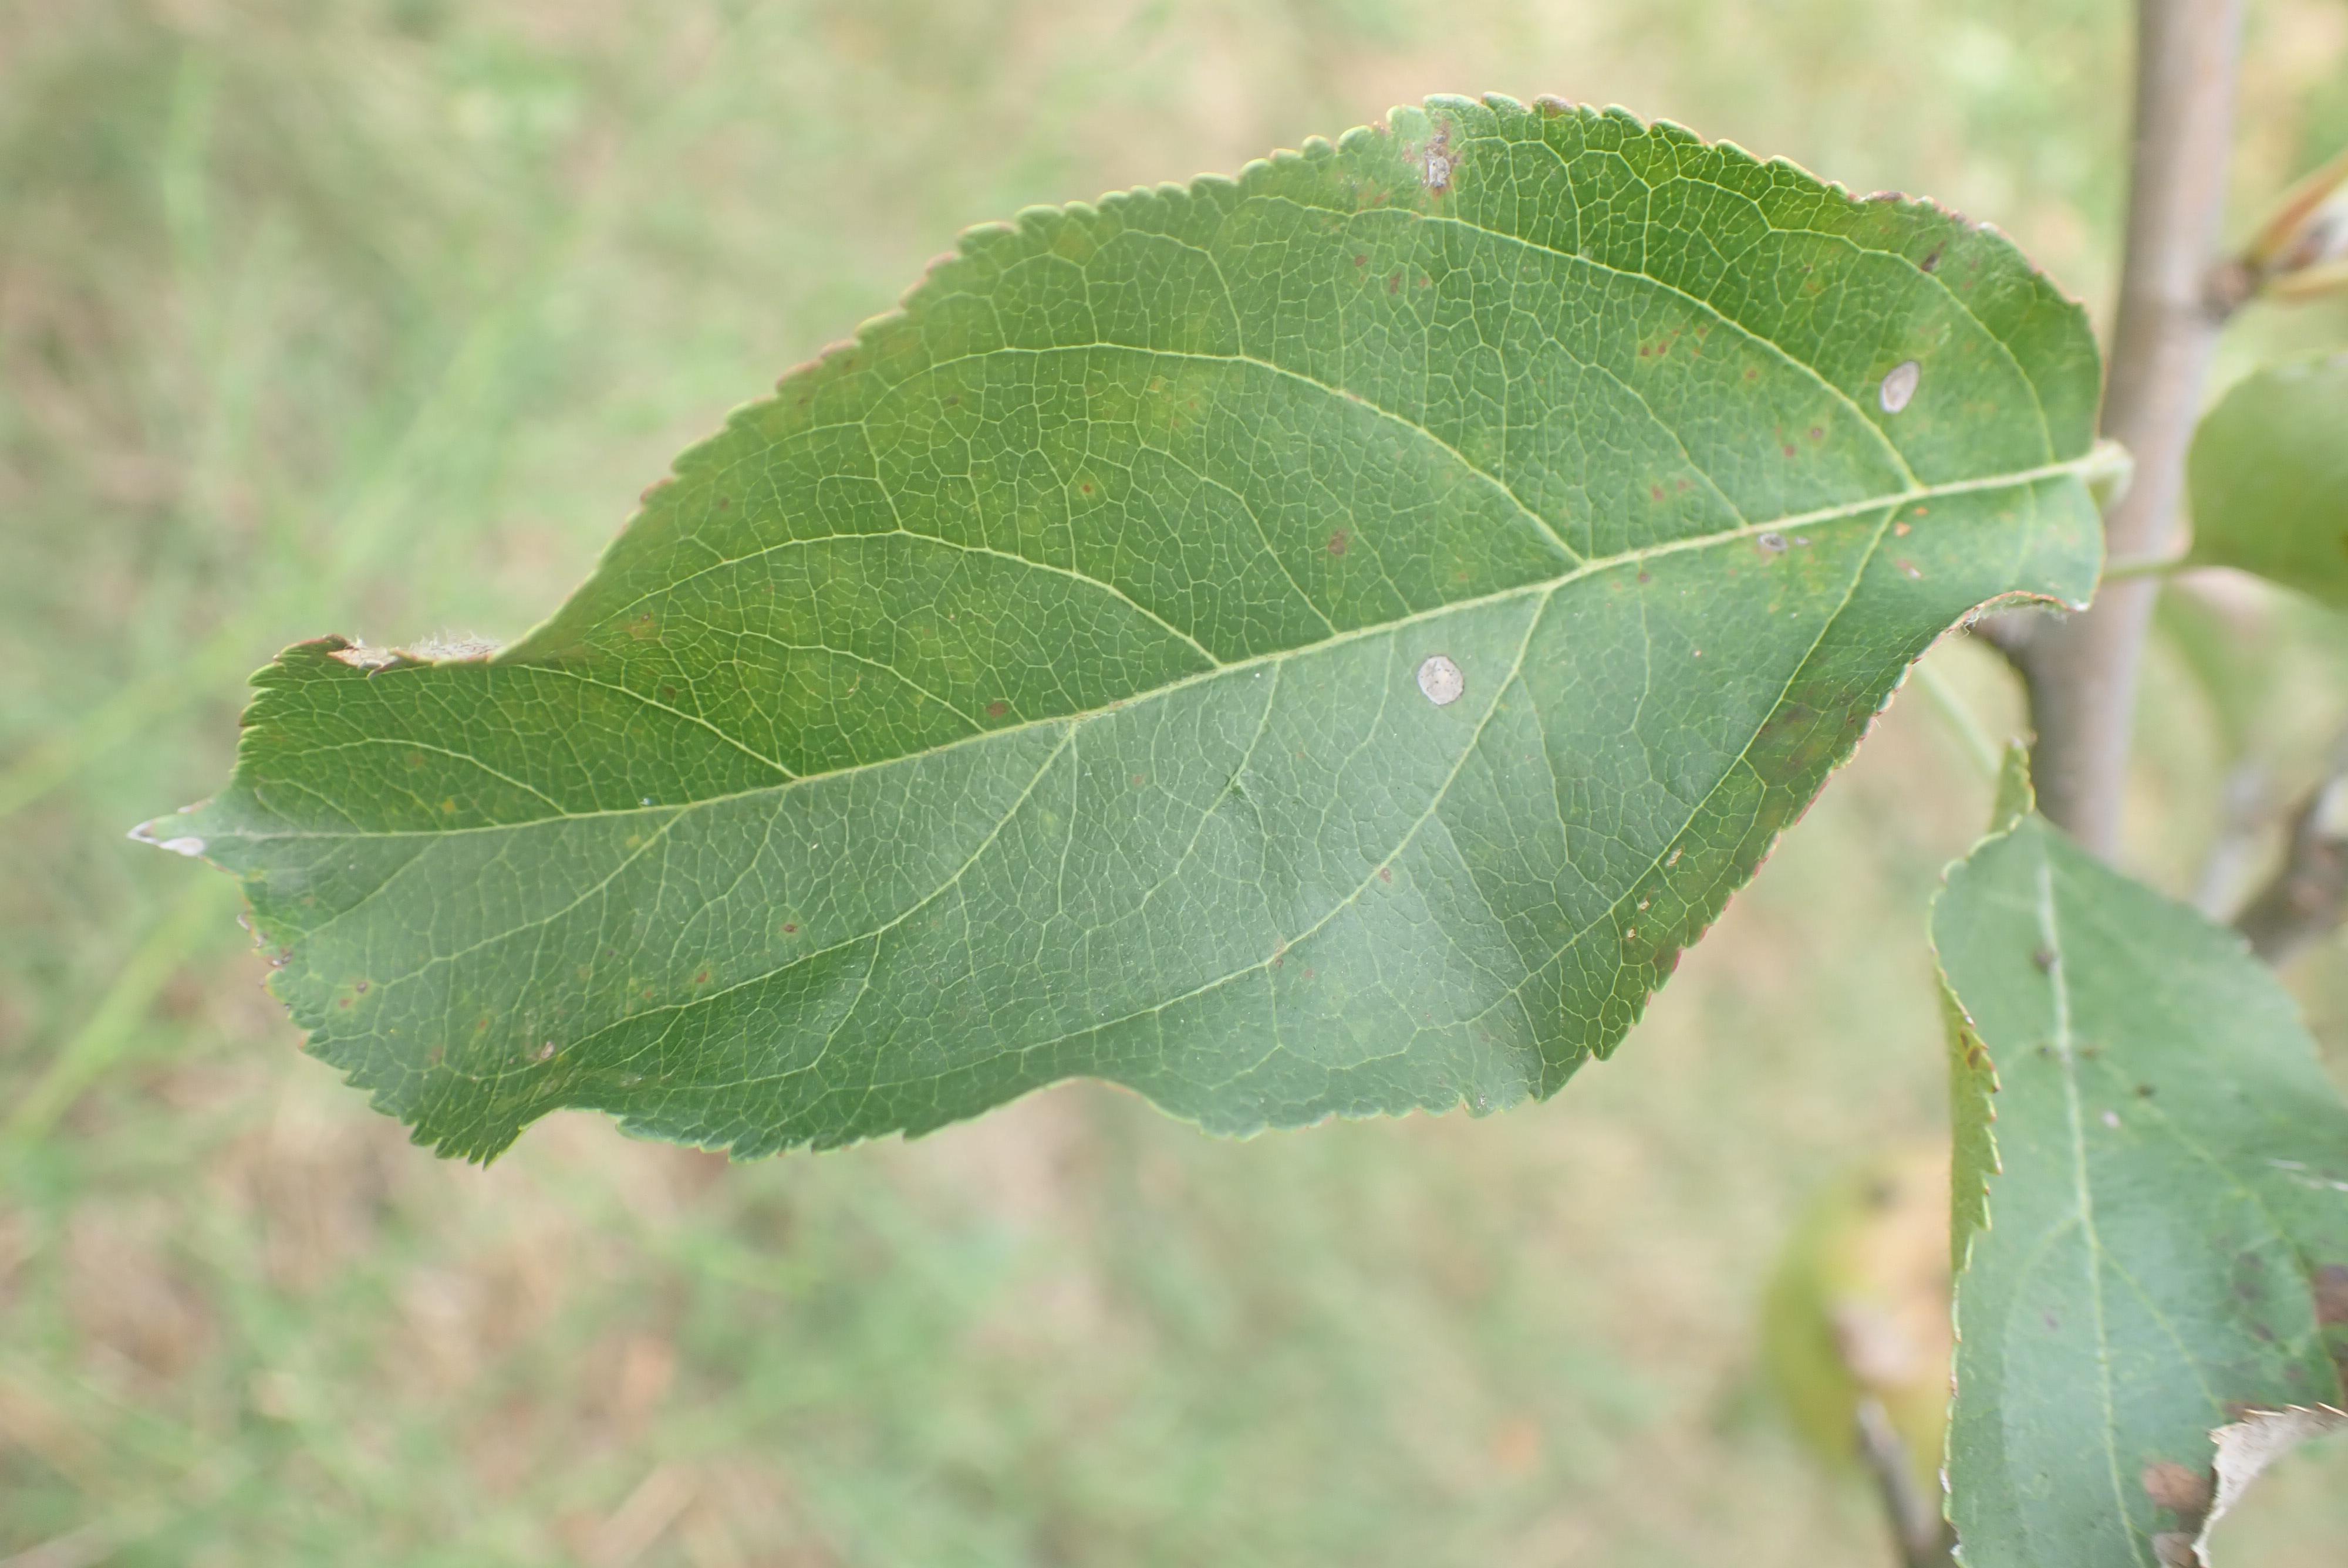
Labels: frog_eye_leaf_spot, complex